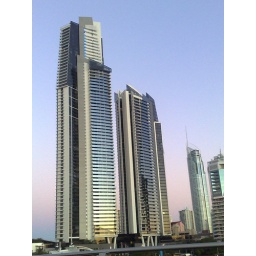
We live in the sky tower on the left on level 58 - 10 floors from the top.